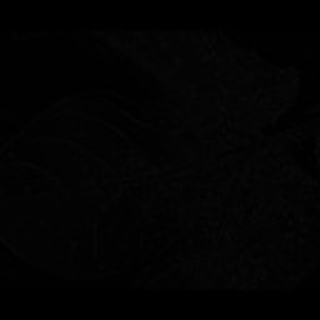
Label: cotton_aphids